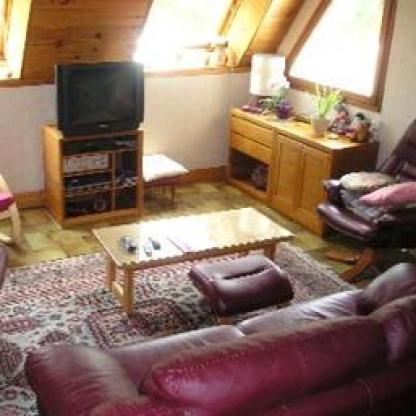
Scene: Indoor